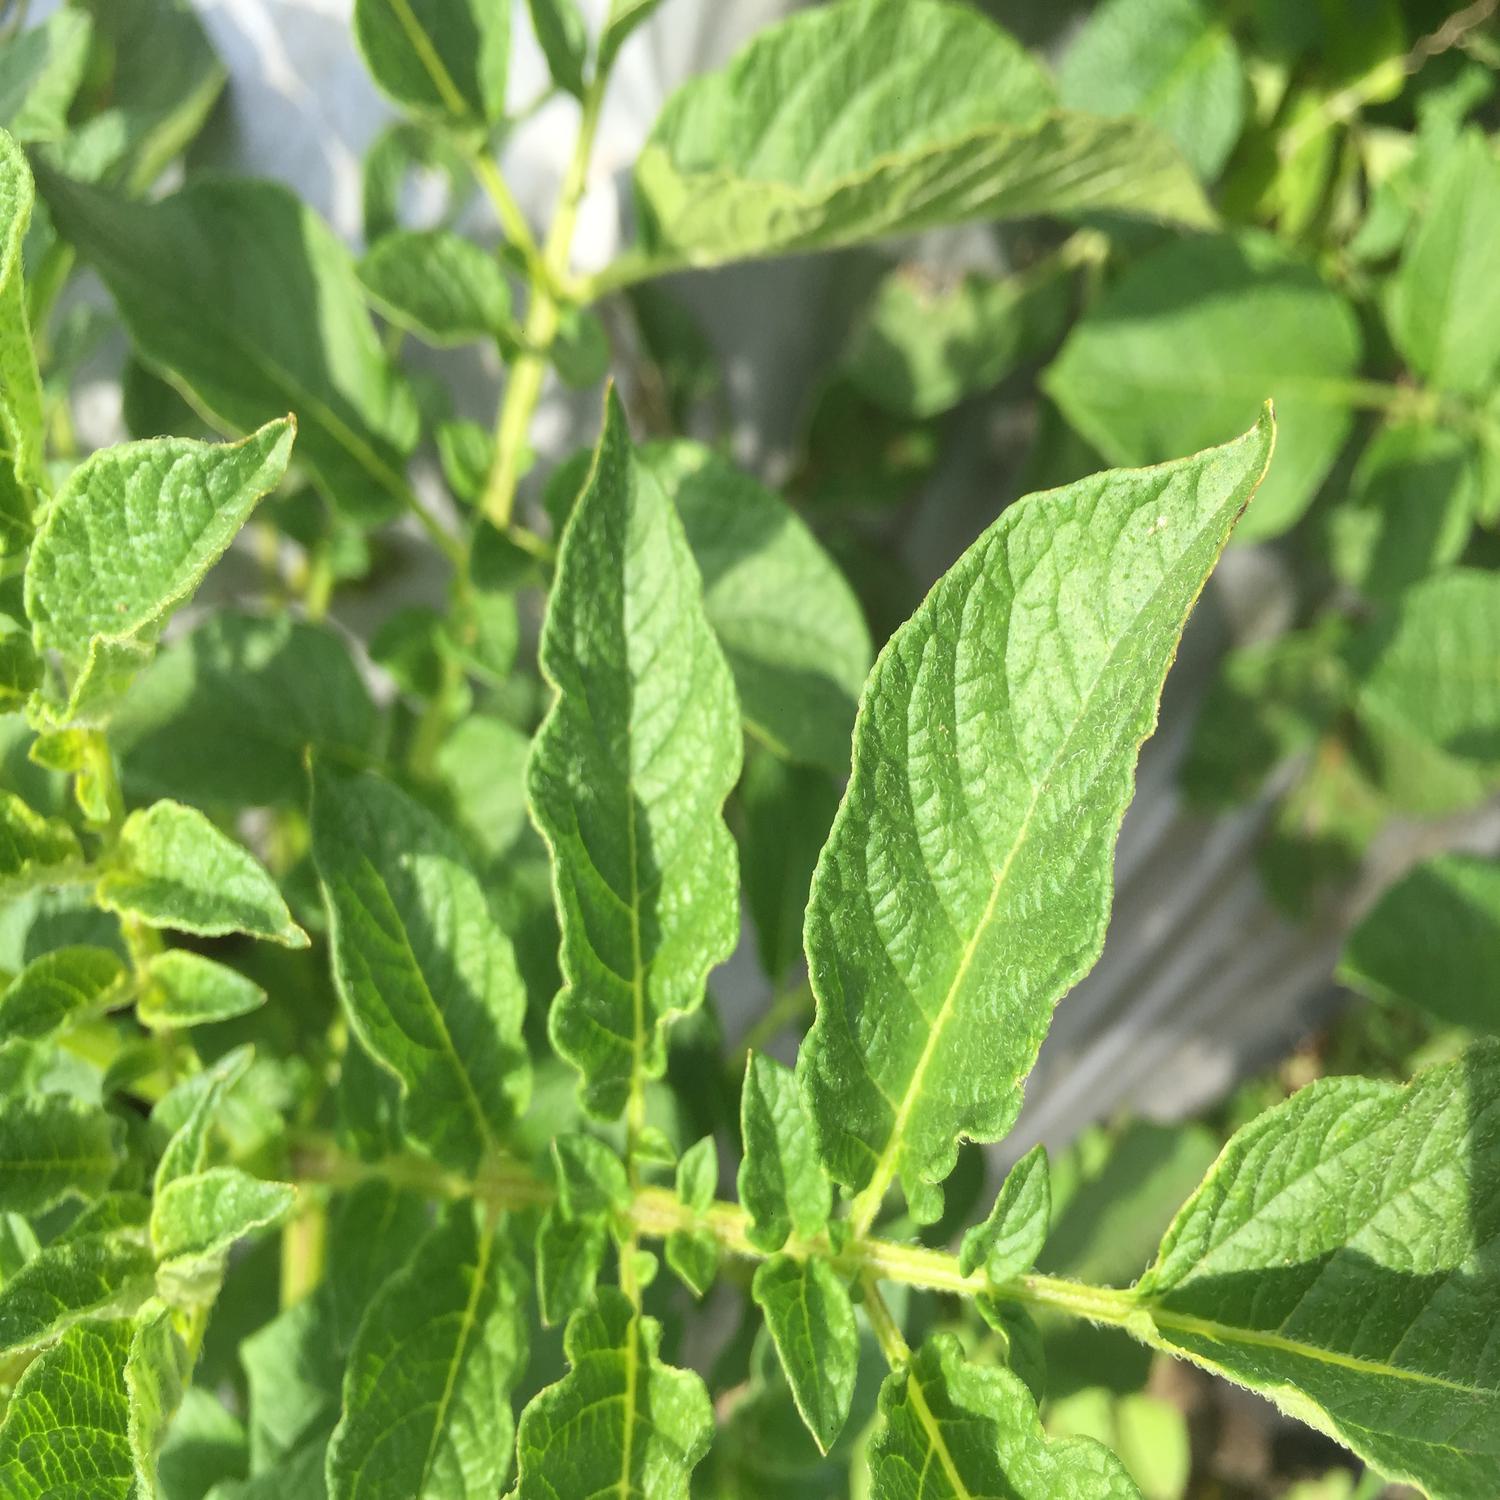
Etiqueta: Virus